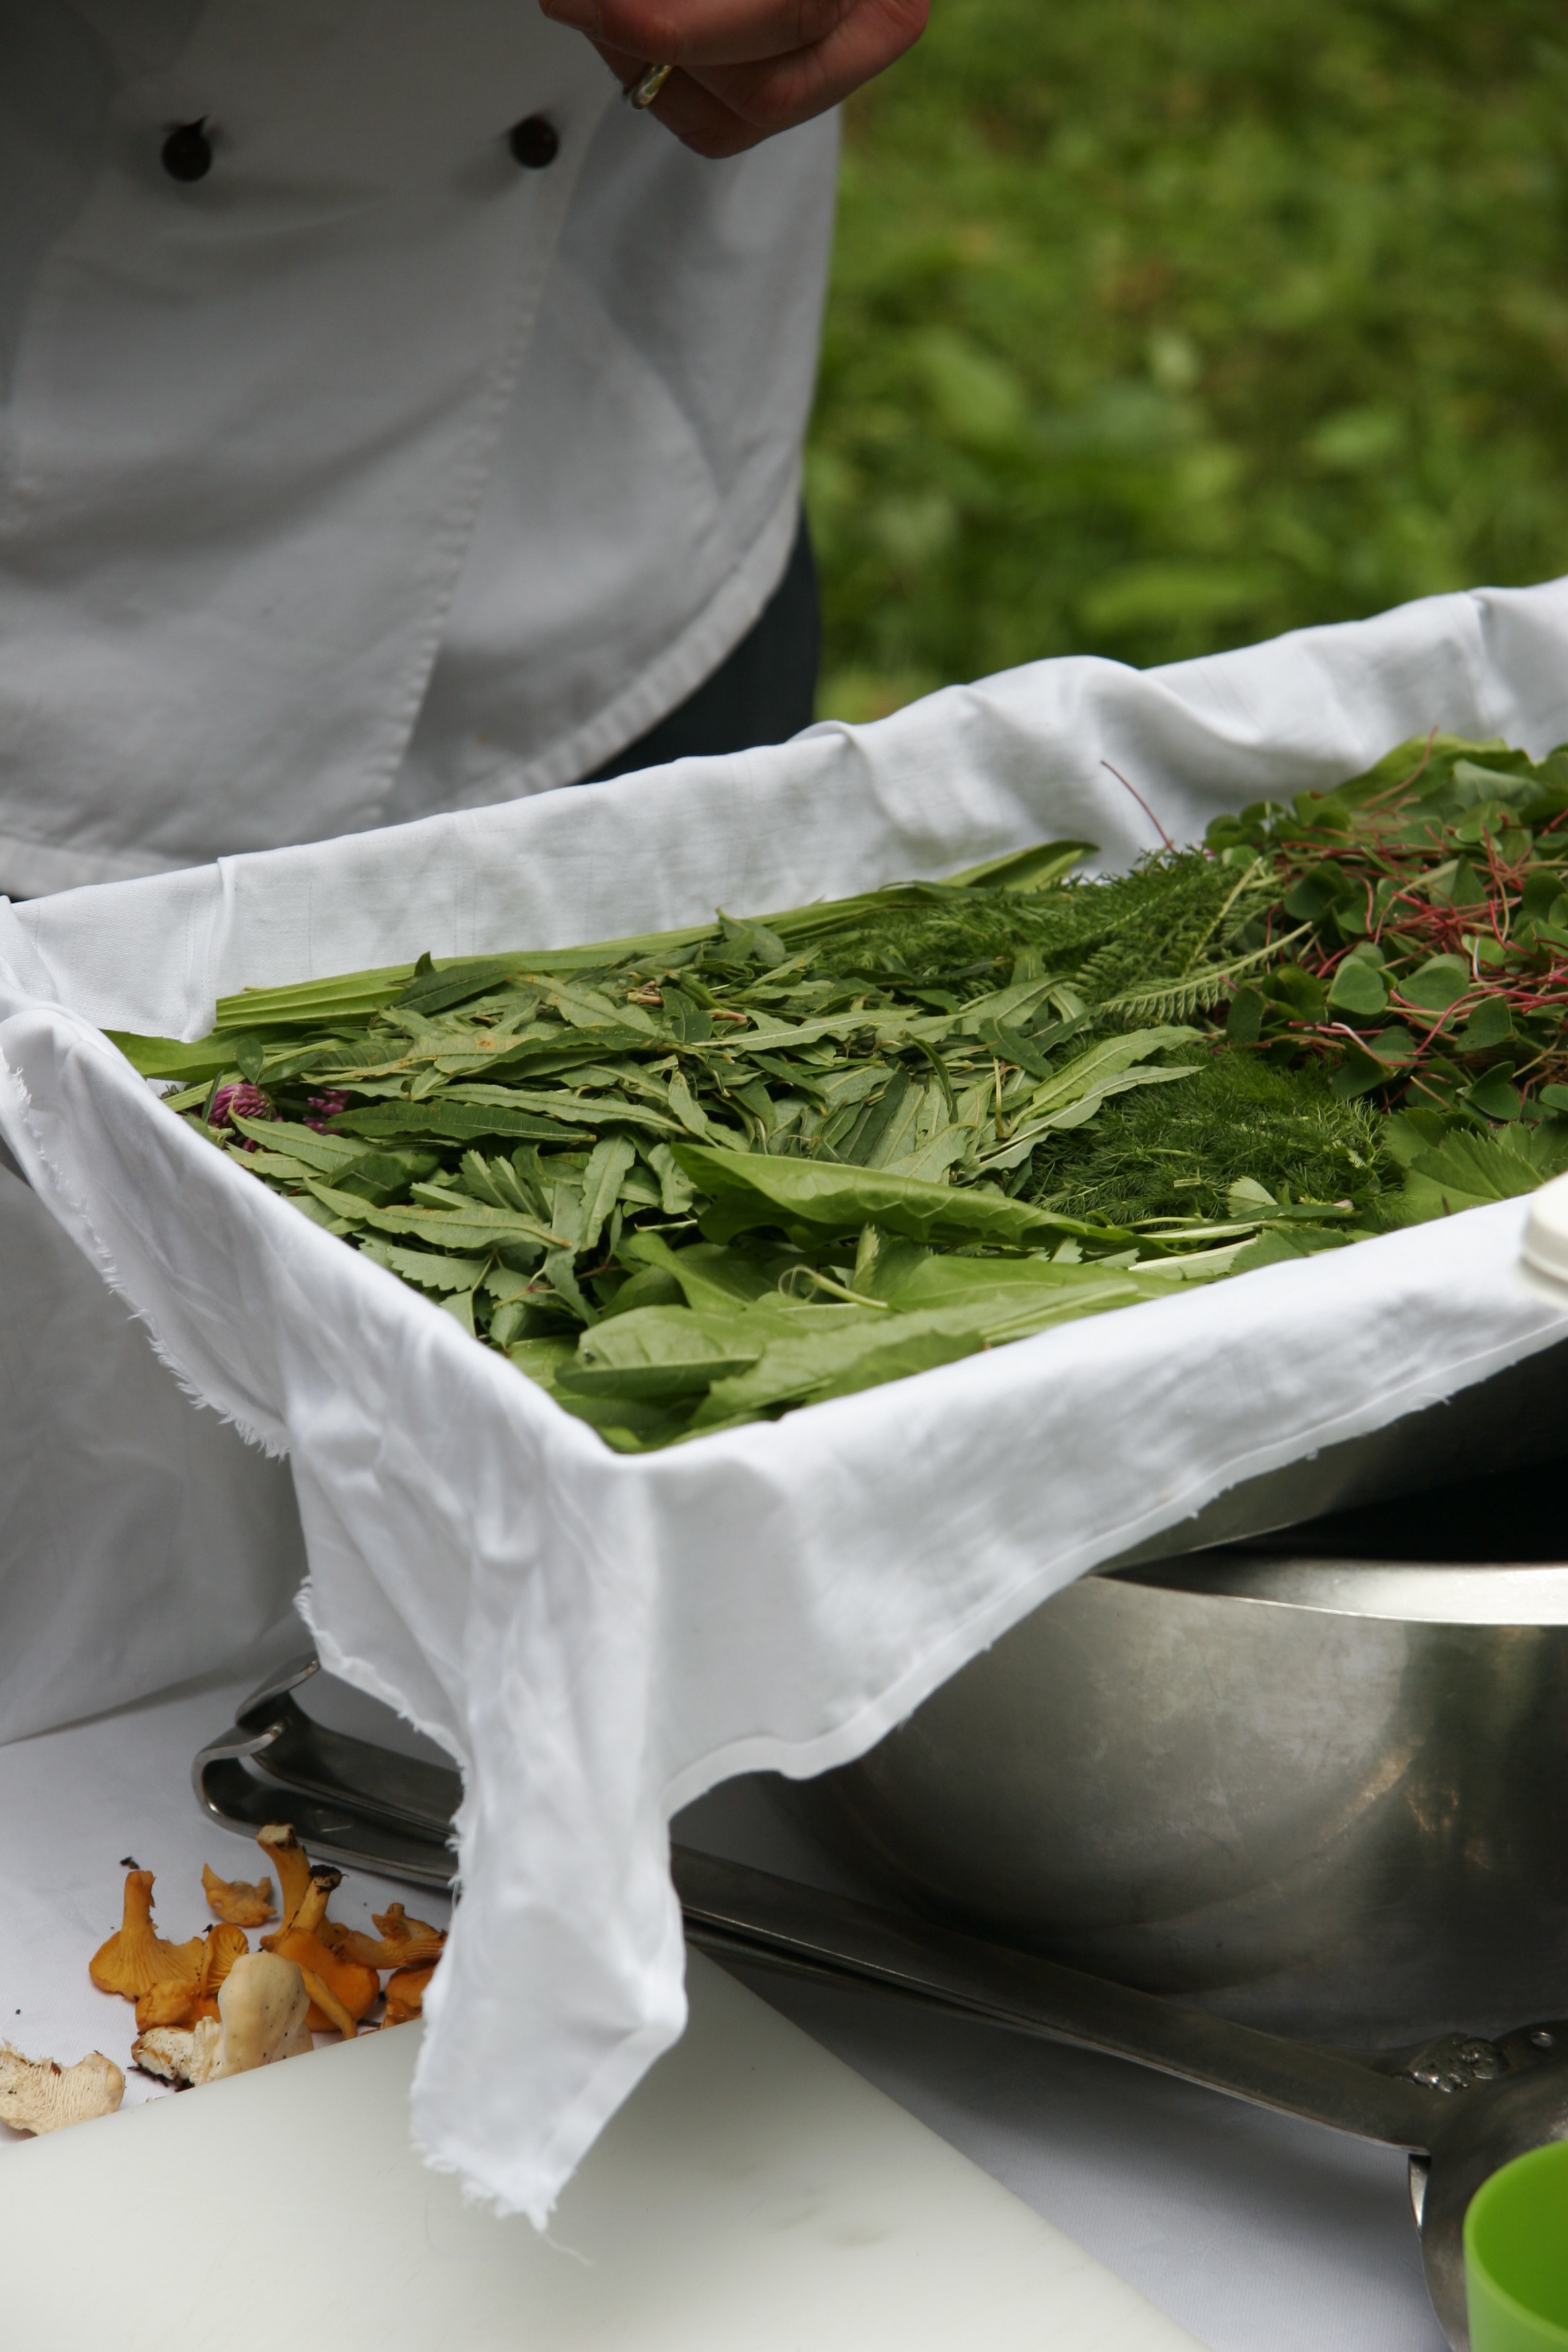
leaf, flower, food, salad, green, cooking, produce, vegetable, eat, cook, tasty, sense